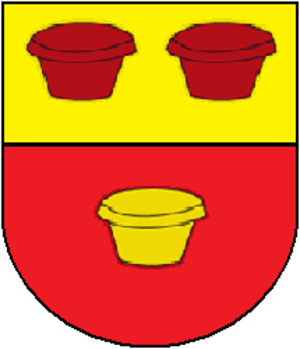
Réclère est une localité et une ancienne commune suisse du canton du Jura, située dans le district de Porrentruy.